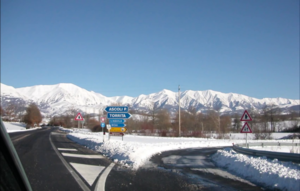
La route nationale 4 relie Rome à Porto d'Ascoli en passant par Rieti et Ascoli Piceno.